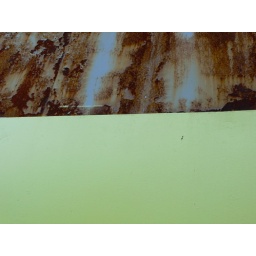
Across the street from a house I got screwed out of, around the corner from where I live now.